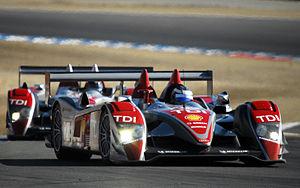
Le Champion Racing est une écurie américaine de sport automobile basée à Pompano Beach, Floride. Elle a été fondée en 1994 par Dave Maraj et s'est associée dans un premier temps avec Porsche puis avec Audi sous le nom de Audi Sport North America.